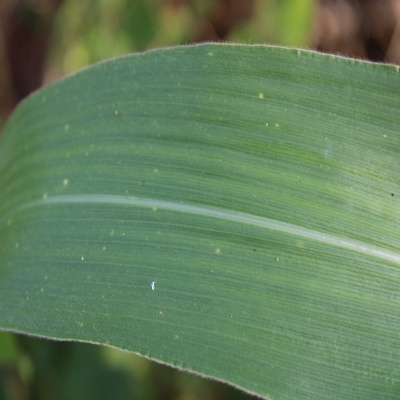
Crop: Maize
Condition: leaf spot